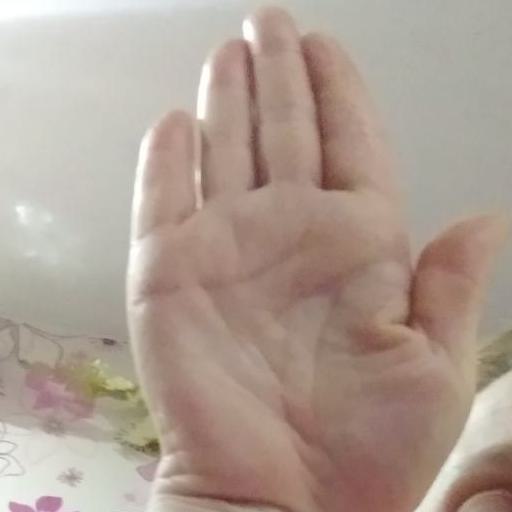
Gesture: stop